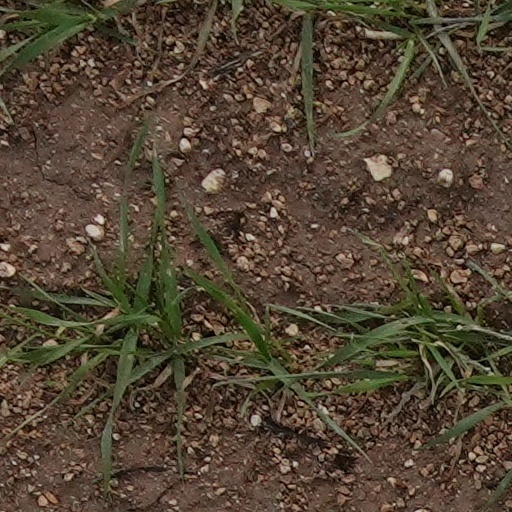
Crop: wheat